Mitsui O.S.K. Lines

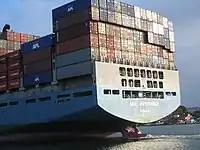
The MOL Enterprise container ship in 2004

Soon after the shipping industry reorganization of 1964, in which Japanese shipping companies were restructured into six groups, world shipping moved toward containerization. Mitsui O.S.K. Lines, Ltd. (MOL), formed by the merger of OSK and MS, began container services on the California route, joining a space-charter consortium of four Japanese operators.